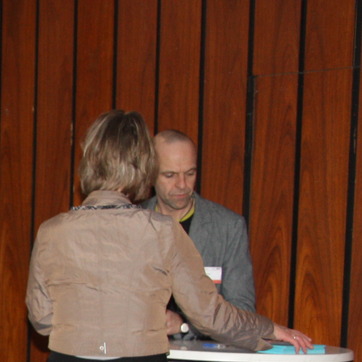
Material: skin